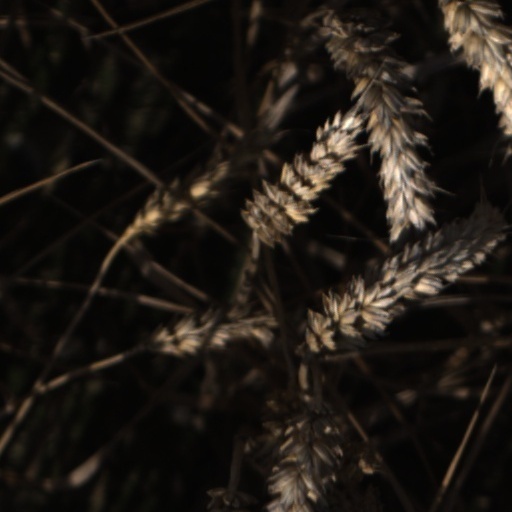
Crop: wheat